Nathaniel Woodard

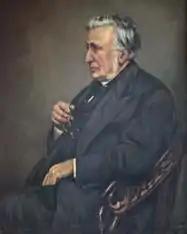

Nathaniel Woodard (21 March 1811 – 25 April 1891) was a priest in the Church of England. He founded 11 schools for the middle classes in England whose aim was to provide education based on "sound principle and sound knowledge, firmly grounded in the Christian faith". His educational principles are promoted today through the Woodard Corporation, a registered charity.